History of feminism

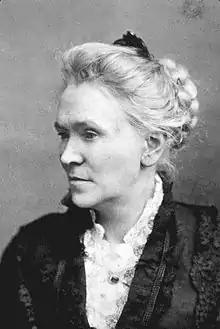
Matilda Joslyn Gage

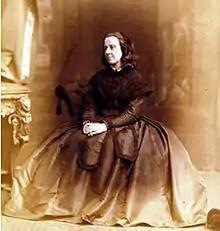
Bessie Rayner Parkes

Elizabeth Cady Stanton and Lucretia Mott met in 1840 while en route to London where they were shunned as women by the male leadership of the first World's Anti-Slavery Convention. In 1848, Mott and Stanton held a woman's rights convention in Seneca Falls, New York, where a declaration of independence for women was drafted. Lucy Stone helped to organize the first National Women's Rights Convention in 1850, a much larger event at which Sojourner Truth, Abby Kelley Foster, and others spoke sparked Susan B. Anthony to take up the cause of women's rights. In December 1851, Sojourner Truth contributed to the feminist movement when she spoke at the Women's Convention in Akron, Ohio. She delivered her powerful "Ain't I a Woman" speech in an effort to promote women's rights by demonstrating their ability to accomplish tasks that have been traditionally associated with men. Barbara Leigh Smith met with Mott in 1858, strengthening the link between the transatlantic feminist movements.